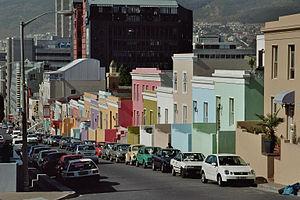
Le Cap est une ville d'Afrique du Sud, capitale de la colonie du Cap puis de la province du Cap. Elle est actuellement la capitale provinciale du Cap-Occidental.